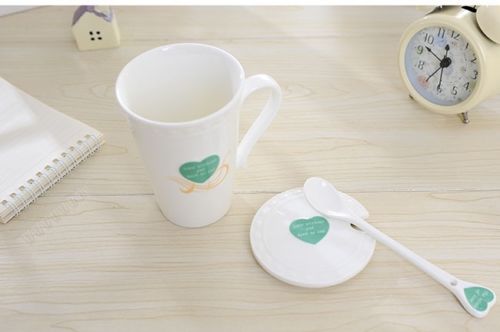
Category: mug